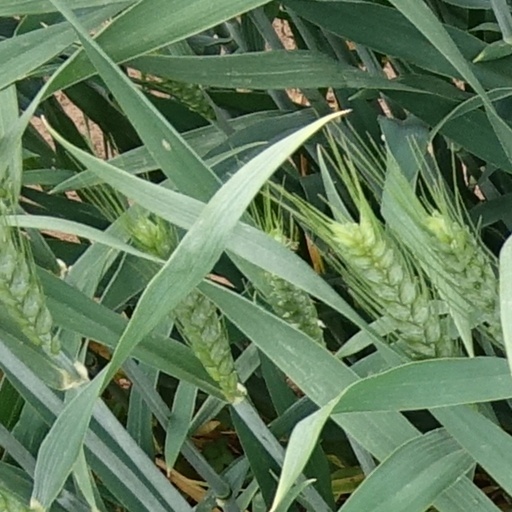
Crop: wheat